Former Queen's Theatre, Singapore

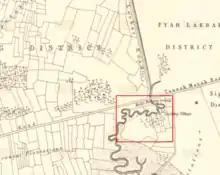
old map of the location of the Queen's Theater

1933-1938: Films like “Saramang”, an American pro-code action film, and Charlie Chaplin’s epic comedy film “Modern Times” were well received. An Egyptian talkie entitled “Long Live Love” was re-screened due to the fact that Abdul Wahab, whose singing and acting have delighted local Muslim cinema-fans was featured in the principal role. The price was sometimes halved to attract more people.